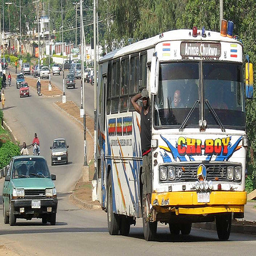
a road that has a bunch of cars on it
Hey Deckard to bus on a road trip in an interesting roadway
A transit bus with a man hanging from the doorway.
A man standing in the doorway of a bus traveling down the road
A man leaning out of a bus while driving down the street.